Brisco baronets

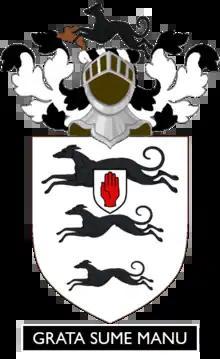
Arms: Argent three Greyhounds courant in pale Sable; Crest: A Greyhound courant Sable seizing a Hare proper; Motto: Grata Sume Manu (Take with a grateful hand)

The Brisco Baronetcy, of Crofton Place in the County of Cumberland, is a title in the Baronetage of Great Britain. It was created on 11 July 1782 for John Brisco, with remainder, failing male issue of his own, to his brother Horton and the heirs male of his body. Brisco had earlier served as Sheriff of Cumberland. The title descended from father to son until the death of his great-great-grandson, the fifth Baronet, in 1922. The late Baronet was succeeded by his first cousin, the sixth Baronet. He died childless and was succeeded by his first cousin, the seventh Baronet. This line of the family failed on the death of the latter's son, the eighth Baronet, in 1995. The late Baronet is believed to have been succeeded by his first cousin, the presumed ninth and (as of 2007) present holder of the title who lives in Southland, New Zealand. Campbell Howard Brisco is the son of Gilfrid Rimington Brisco, younger brother of the seventh Baronet. However, he has not successfully proven his succession to the baronetcy and is therefore not on the Official Roll of the Baronetage, with the baronetcy considered dormant. For more information, follow this link.